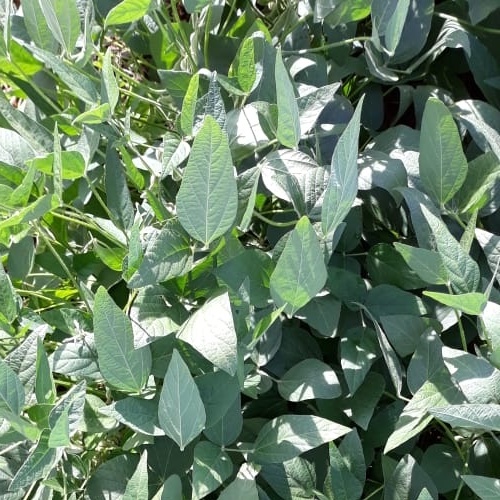
Label: Healthy